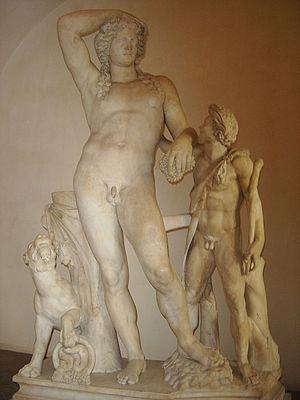
Dionysos ivre s'appuyant sur un satyre. Marbre, copie romaine du IIe siècle ap. J.-C. d'après un original hellénistique. Marbre, éléments originaux